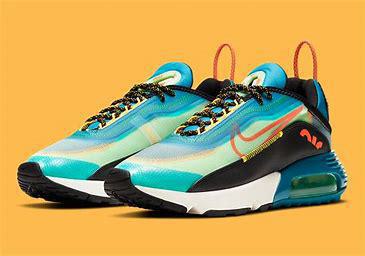
Brand: Nike
Model: Air Max 2090